Ángel Víctor Torres

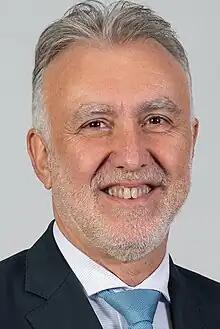
Official portrait, 2023

Ángel Víctor Torres Pérez (born 30 March 1966) is a Spanish politician currently serving as minister for Territorial Policy and Democratic Memory since 2023 and secretary-general of the Socialist Party of the Canaries (PSC–PSOE) since 2019. Before that, he served as president of the Canary Islands from 2019 to 2023.